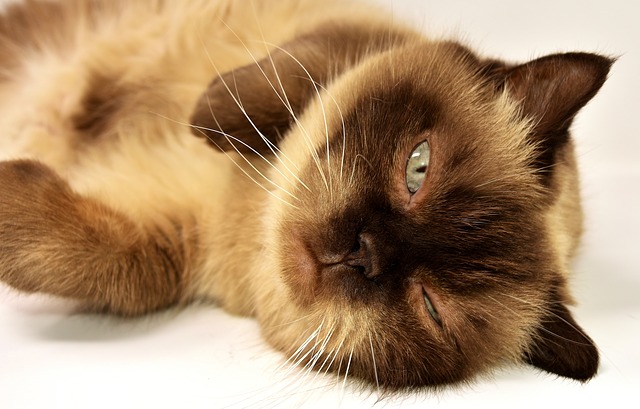
Label: gatto